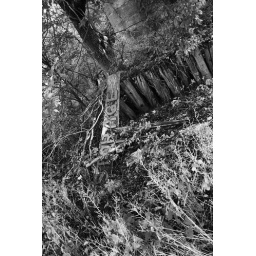
This sign happened to be on the ground away from the barn near it. Cheers!